Tseax Cone

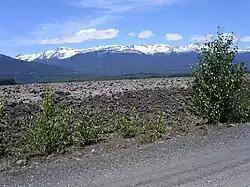
Tseax Cone lava flow in Nass Valley

Tseax Cone and its eruptive products are basanitic, trachybasaltic or alkali basaltic in composition. They are rich in iron-titanium oxides and were produced by a low degree of partial melting below the surface in the upper crust. Olivine, plagioclase and the iron-titanium oxides are in the form of phenocrysts whereas clinopyroxene occurs as a matrix mineral. The lack of clinopyroxene phenocrysts in Tseax Cone lavas is a phenomenon commonly observed in other mafic lavas throughout the Northern Cordilleran Volcanic Province. Tseax Cone and its eruptive products rest unconformably on sedimentary rocks of the Bowser Lake Group, a geological group of Jurassic and Cretaceous age consisting of grey sandstones and dark grey and black conglomerates, siltstones and mudstones.